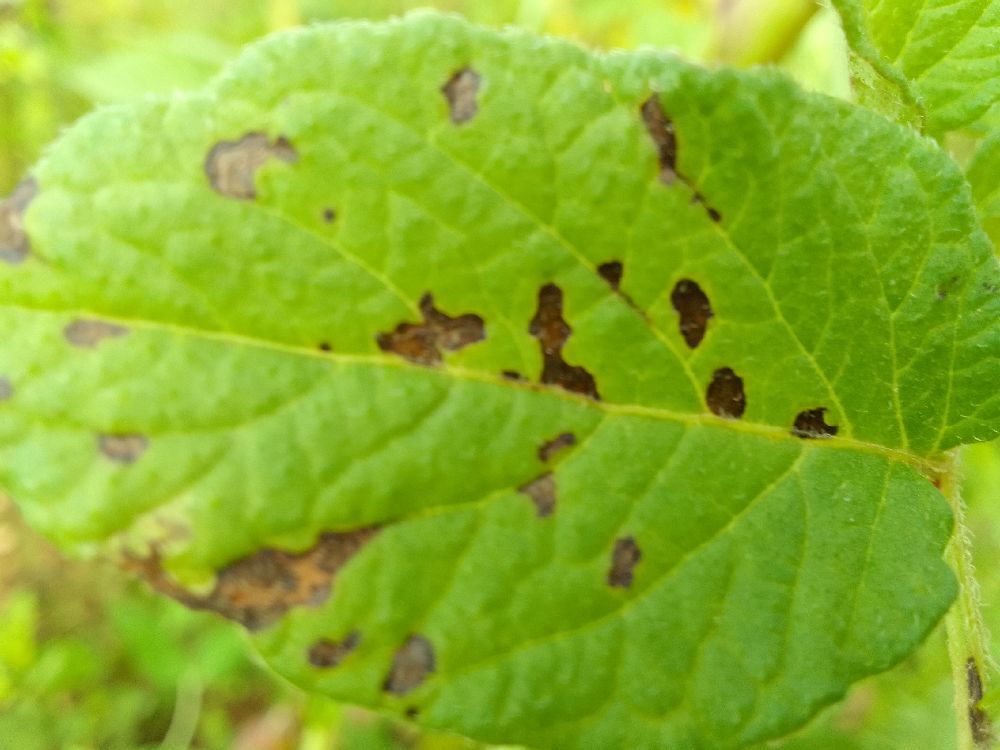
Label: Early blight